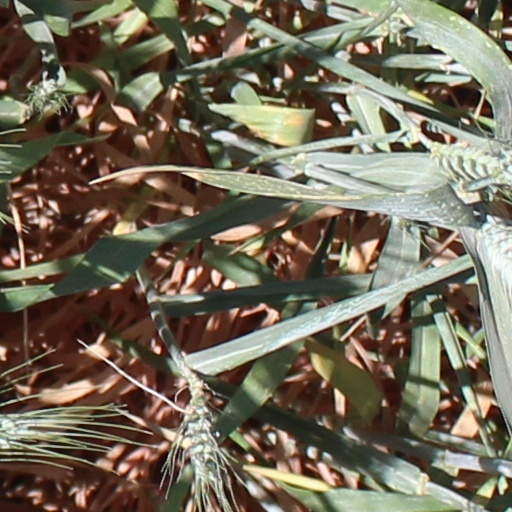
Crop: wheat